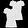
Label: T - shirt / top